Seatallan

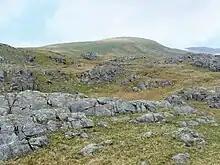
Seatallan seen from an ascent on its southern slopes from Nether Wasdale.

Seatallan begins at the Pots of Ashness, a broad grassy depression to the south of Haycock. From here a stiff ascent up what may have been a landslip leads directly to the summit. The top of the fell resembles a truncated cone, cut off at an angle and sloping away to the south. This cone in turn stands upon a much broader upland plateau which stretches away to the south west. The River Bleng forms the entire western boundary, beginning on the slopes of Haycock and then flowing out in a huge loop to the south west. It finally joins the Irt and continues on to the sea at Ravenglass. The extremity of the Bleng's circuit, near to Gosforth, is given over to lowland cultivation and although belonging topographically to Seatallan could hardly be termed fellside. Higher up the south western shoulder are conifer plantations, both along the Bleng and above the Irt. Open fellside begins two miles south west of the summit.